A Simple Plan (film)

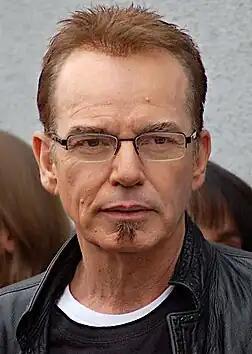
Billy Bob Thornton was critically lauded for his performance as Jacob Mitchell, which earned him an Academy Award nomination for Best Supporting Actor.

Reviewing the film during the Toronto International Film Festival, Glen Lovell of "Variety" compared it to "Fargo" (1996), writing, "The key differences are in emphasis and tone: "Fargo" is deadpan noir; "A Simple Plan"...is a more robust Midwestern Gothic that owes as much to Poe as Chandler." In an "early review" of the film prior to its limited release, Roger Ebert and Gene Siskel gave the film a "Two Thumbs Up" rating on their syndicated television program "Siskel and Ebert at the Movies". In a later episode, Ebert ranked "A Simple Plan" at number four on his list of the "Best Films of 1998". Siskel, writing for the "Chicago Tribune", said that the film was "an exceedingly well-directed genre picture by [Raimi] ... [who] does an excellent job of presaging the lethal violence that follows. From his very first images we know that bodies are going to start to pile up." Ebert also named Bill Paxton as his suggested pick for the Best Actor nomination at the 1999 Academy Awards.